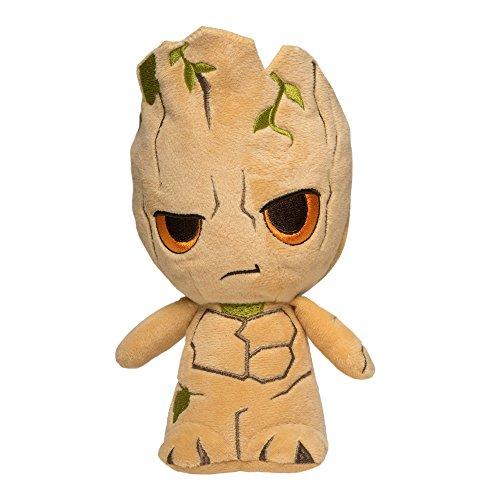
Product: Funko Hero Plushies Marvel: Avengers Infinity War - Groot
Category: Toys & Games | Toy Figures & Playsets
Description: From Avengers Infinity War, Groot, as a stylized Hero Plushie from Funko.
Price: $4.23 $ 4 . 23
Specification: ProductDimensions:5x3.8x8inches|ItemWeight:2.4ounces|ShippingWeight:2.88ounces|ASIN:B079RQTF98|Itemmodelnumber:27917|Manufacturerrecommendedage:3months-8years